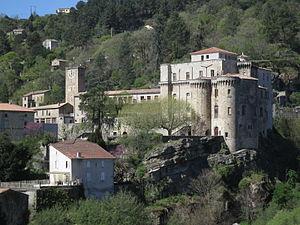
Château de Largentière (Ardèche)
Le château de Largentière est un château situé sur la commune de Largentière dans le département de l'Ardèche.
Le département de l'Ardèche est un département français situé dans la région Auvergne-Rhône-Alpes. Sa préfecture est Privas. Il doit son nom à la rivière Ardèche qui le traverse d'ouest en est, ses habitants s'appellent les Ardéchois. Il est composé de 335 communes au 1ᵉʳ janvier 2020. L'Insee et la Poste lui attribuent le code 07.